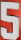
Number: 5